Tosefta

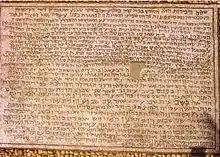
Mosaic of Rehob (3rd–6th century CE), quoting a baraita which also appears in the Tosefta (Shviit 4)

The "Editio Princeps" was printed in Venice in 1521 as an addendum to Isaac Alfasi's "Halakhot".